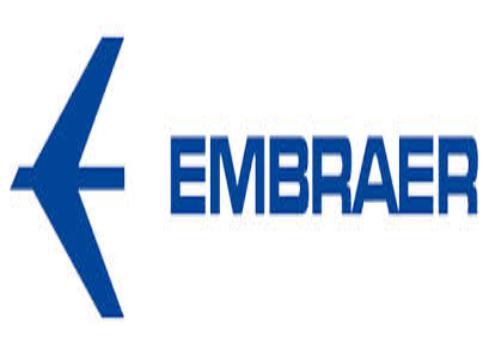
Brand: Embraer
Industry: Transportation